Marcelino Sanz de Sautuola

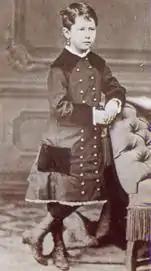
María Sanz de Sautuola, the discoverer of the Altamira paintings

During the next 20 years, several other findings of prehistoric paintings made the Altamira-paintings more plausible, and mainstream scientists retracted their opposition to the Spaniards. In 1902, the respected French archaeologist Émile Cartailhac, who had been one of the leading critics, emphatically admitted his mistake in the article, "Mea culpa d'un sceptique", published in the journal "L'Anthropologie".